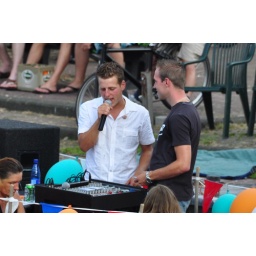
The Peurbakkentocht is a yearly event in Leiden where people dress up and sail in boats in the canals of Leiden.